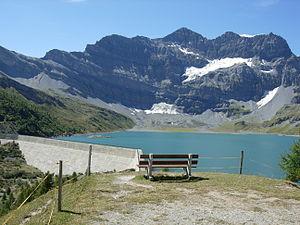
Tour Sallière et lac de Salanfe
La tour Sallière est un sommet situé dans le canton du Valais en Suisse culminant à 3 220 mètres d'altitude.
La Salanfe est un cours d'eau affluent au Rhône dans le canton du Valais en Suisse. Elle prend sa source au lac de Salanfe au pied des Dents du Midi.
Le lac de Salanfe est un lac de retenue de Suisse.